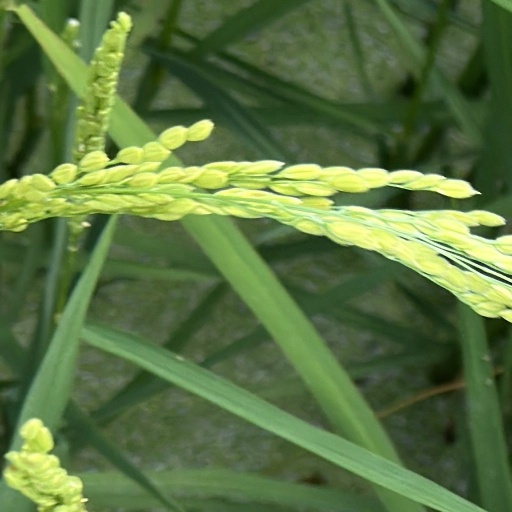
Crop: rice